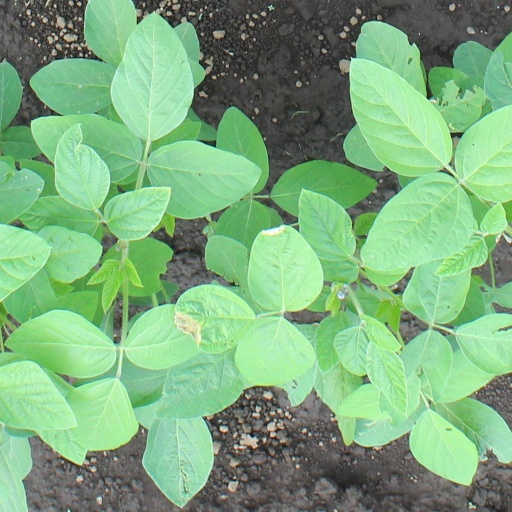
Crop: soybean